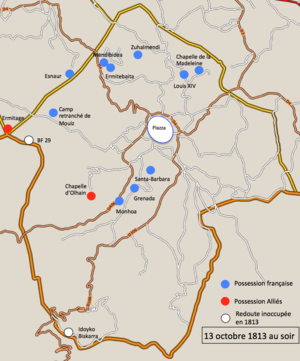
Fortifications de la Rhune - Positions au 13 octobre 1813 au soir
Les fortifications de la Rhune à l’époque contemporaine sont des ouvrages militaires, situés sur la montagne de la Rhune, à proximité immédiate et à l'ouest de la frontière entre l'Espagne et la France. Ils ont été construits pour certains d’entre eux lors de la campagne de 1793 - 1794 et réutilisés par la suite pour contenir l'avancée des troupes de la coalition anglo-hispano-portugaise du futur duc de Wellington. Plus de vingt redoutes se répartissent sur le territoire des communes d'Ascain, de Sare et d'Urrugne et partiellement sur ceux de Saint-Pée-sur-Nivelle et de Biriatou.